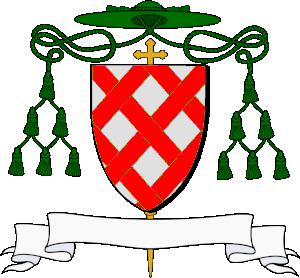
Fretté d'argent et de gueules